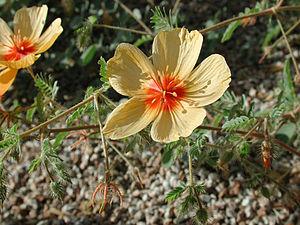
Kallstroemia est un genre végétal de la famille des Zygophyllaceae.